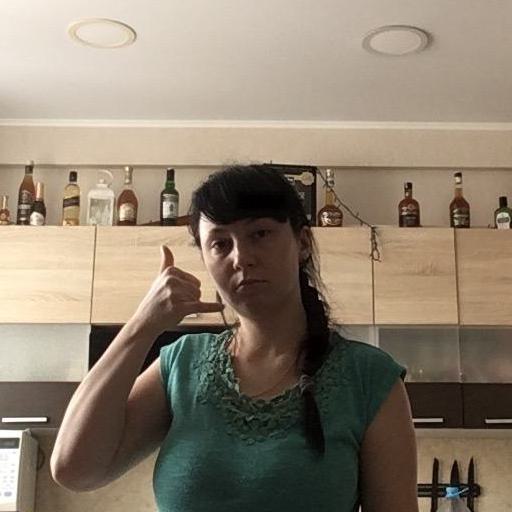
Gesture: call